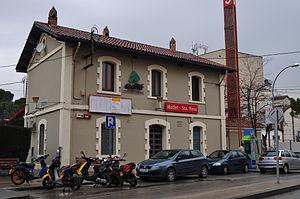
Gare de Mollet-Sta. Rosa (Mollet del Vallès, Espagne).